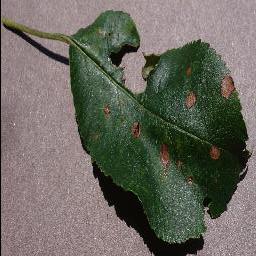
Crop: apple
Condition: black_rot